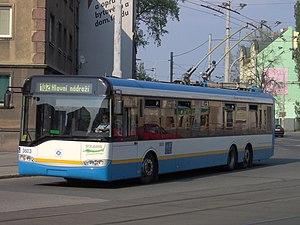
Le Solaris Trollino est un trolleybus à plancher bas, produit en version 12, 15, 18 et 24,75 mètres par l'entreprise polonaise Solaris.
Le trolleybus d'Ostrava dessert la ville d'Ostrava en République tchèque. Ce réseau est exploité par l'entreprise publique Dopravním podnikem Ostrava.